John H. Stroger Jr. Hospital of Cook County

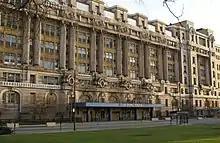
Facade of the old Cook County Hospital, photographed in 2008

Cook County Hospital, which opened in 1857, was used as a teaching hospital by Rush Medical School until the Civil War, when it was transitioned to an army hospital. After the war, it continued its purpose as a center for medical education and founded the first medical internship in the country in 1866.